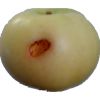
Label: Apple 6